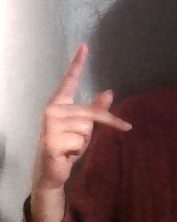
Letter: dha